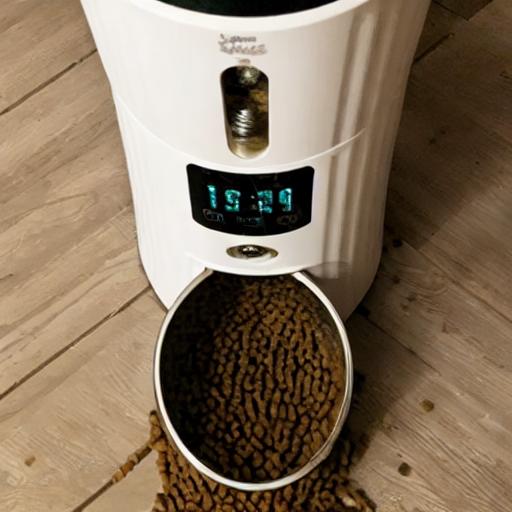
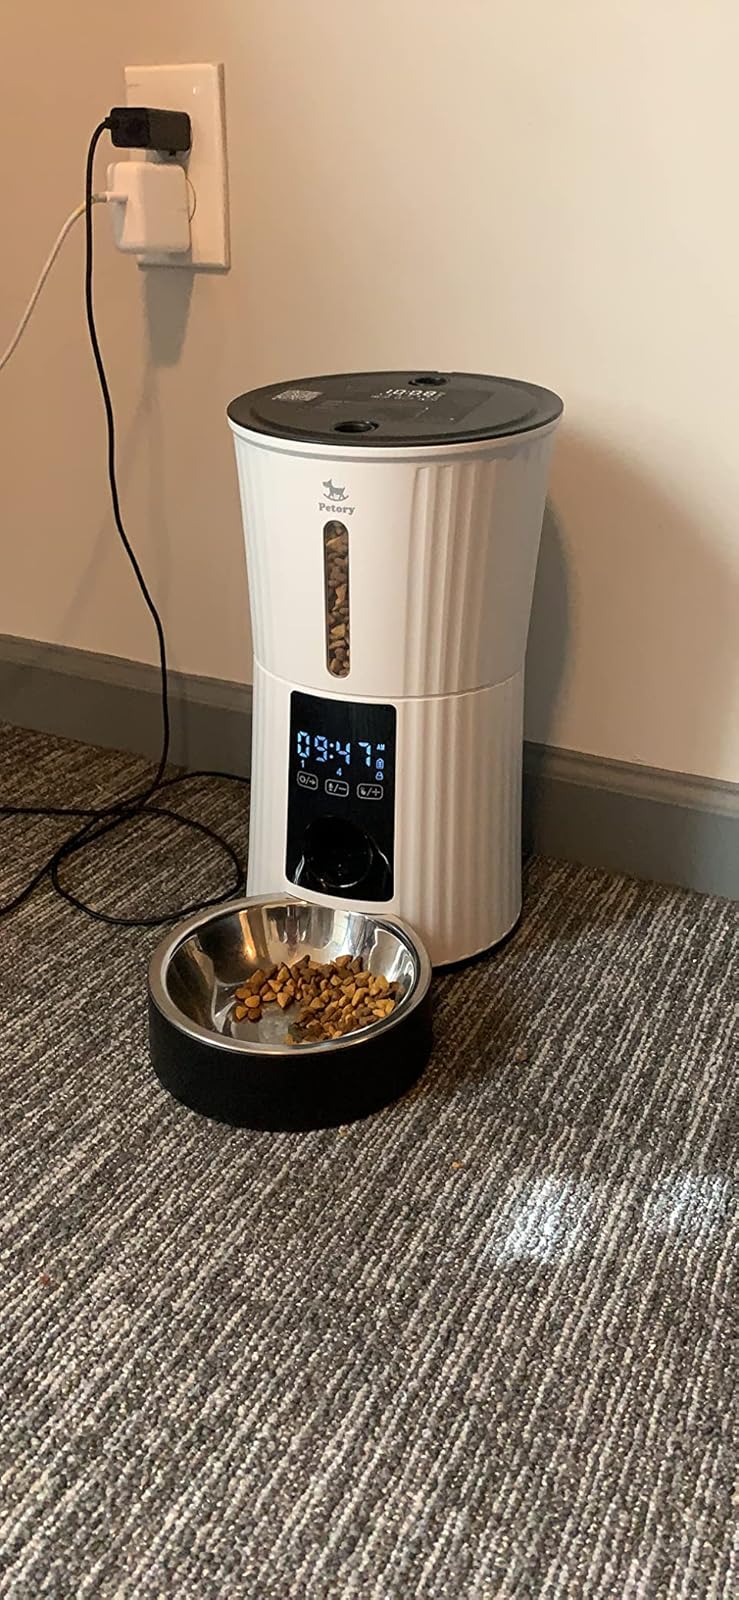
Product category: items_feeder
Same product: no